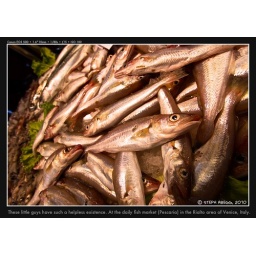
The morning fish markets (&amp;quot;Pescaria&amp;quot;) at Rialto. This historical market area started at the Rialto in 1097.